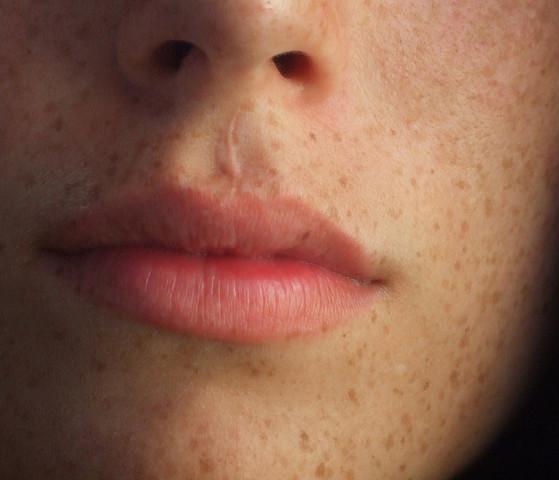
Texture: freckled